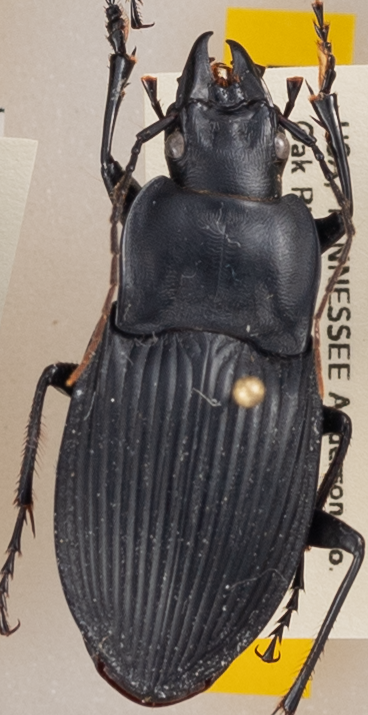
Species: Dicaelus dilatatus
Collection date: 2019-05-29
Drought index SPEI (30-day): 0.32
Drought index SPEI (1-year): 2.09
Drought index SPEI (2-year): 2.09